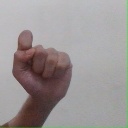
अक्षर: घ